RechargeIT

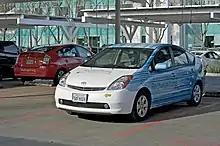
RechargeIT plug-in hybrids converted Toyota Prius at Google's Mountain View campus.

RechargeIT is one of five initiatives within Google.org, the charitable arm of Google, created with the aim to reduce CO emissions, cut oil use, and stabilize the electrical grid by accelerating the adoption of plug-in electric vehicles. Google.org's official RechargeIT blog has not been updated since 2008.